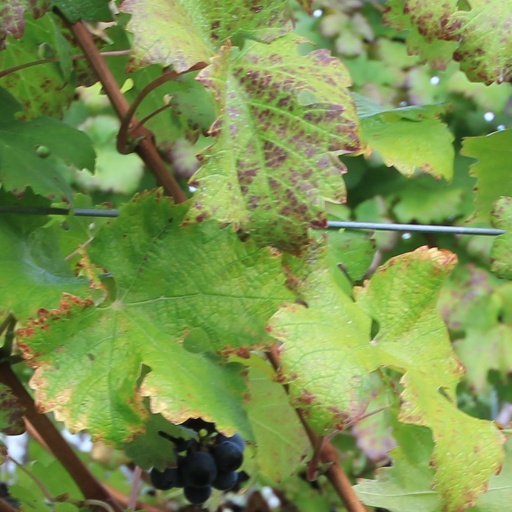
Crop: grape